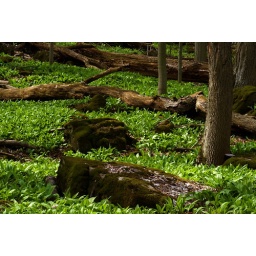
The forest floor carpeted in green.